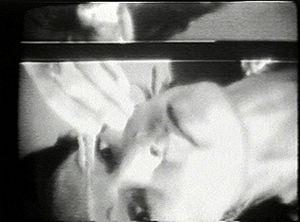
Née en 1936 à New York, Joan Jonas est une cinéaste, vidéaste, performeuse, sculpteur et dessinatrice.